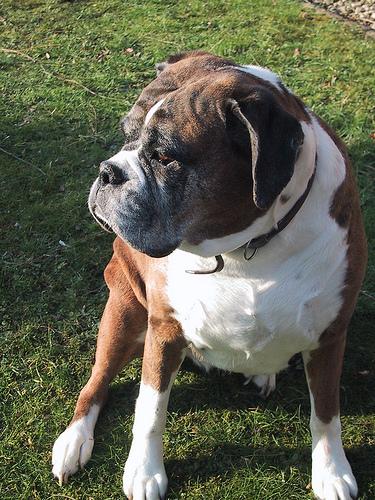
Breed: boxer